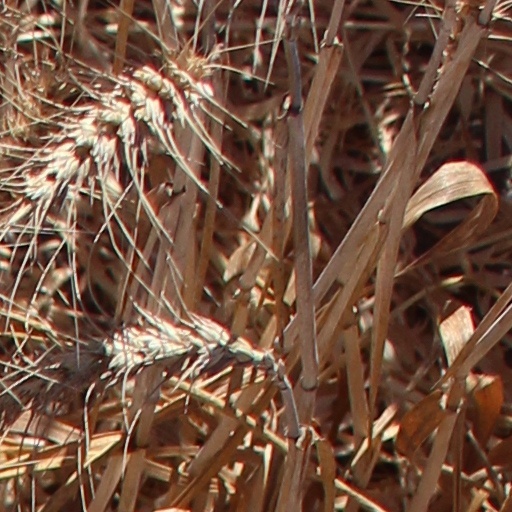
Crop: wheat